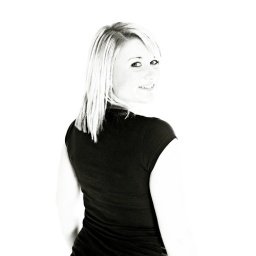
portrait in black and white